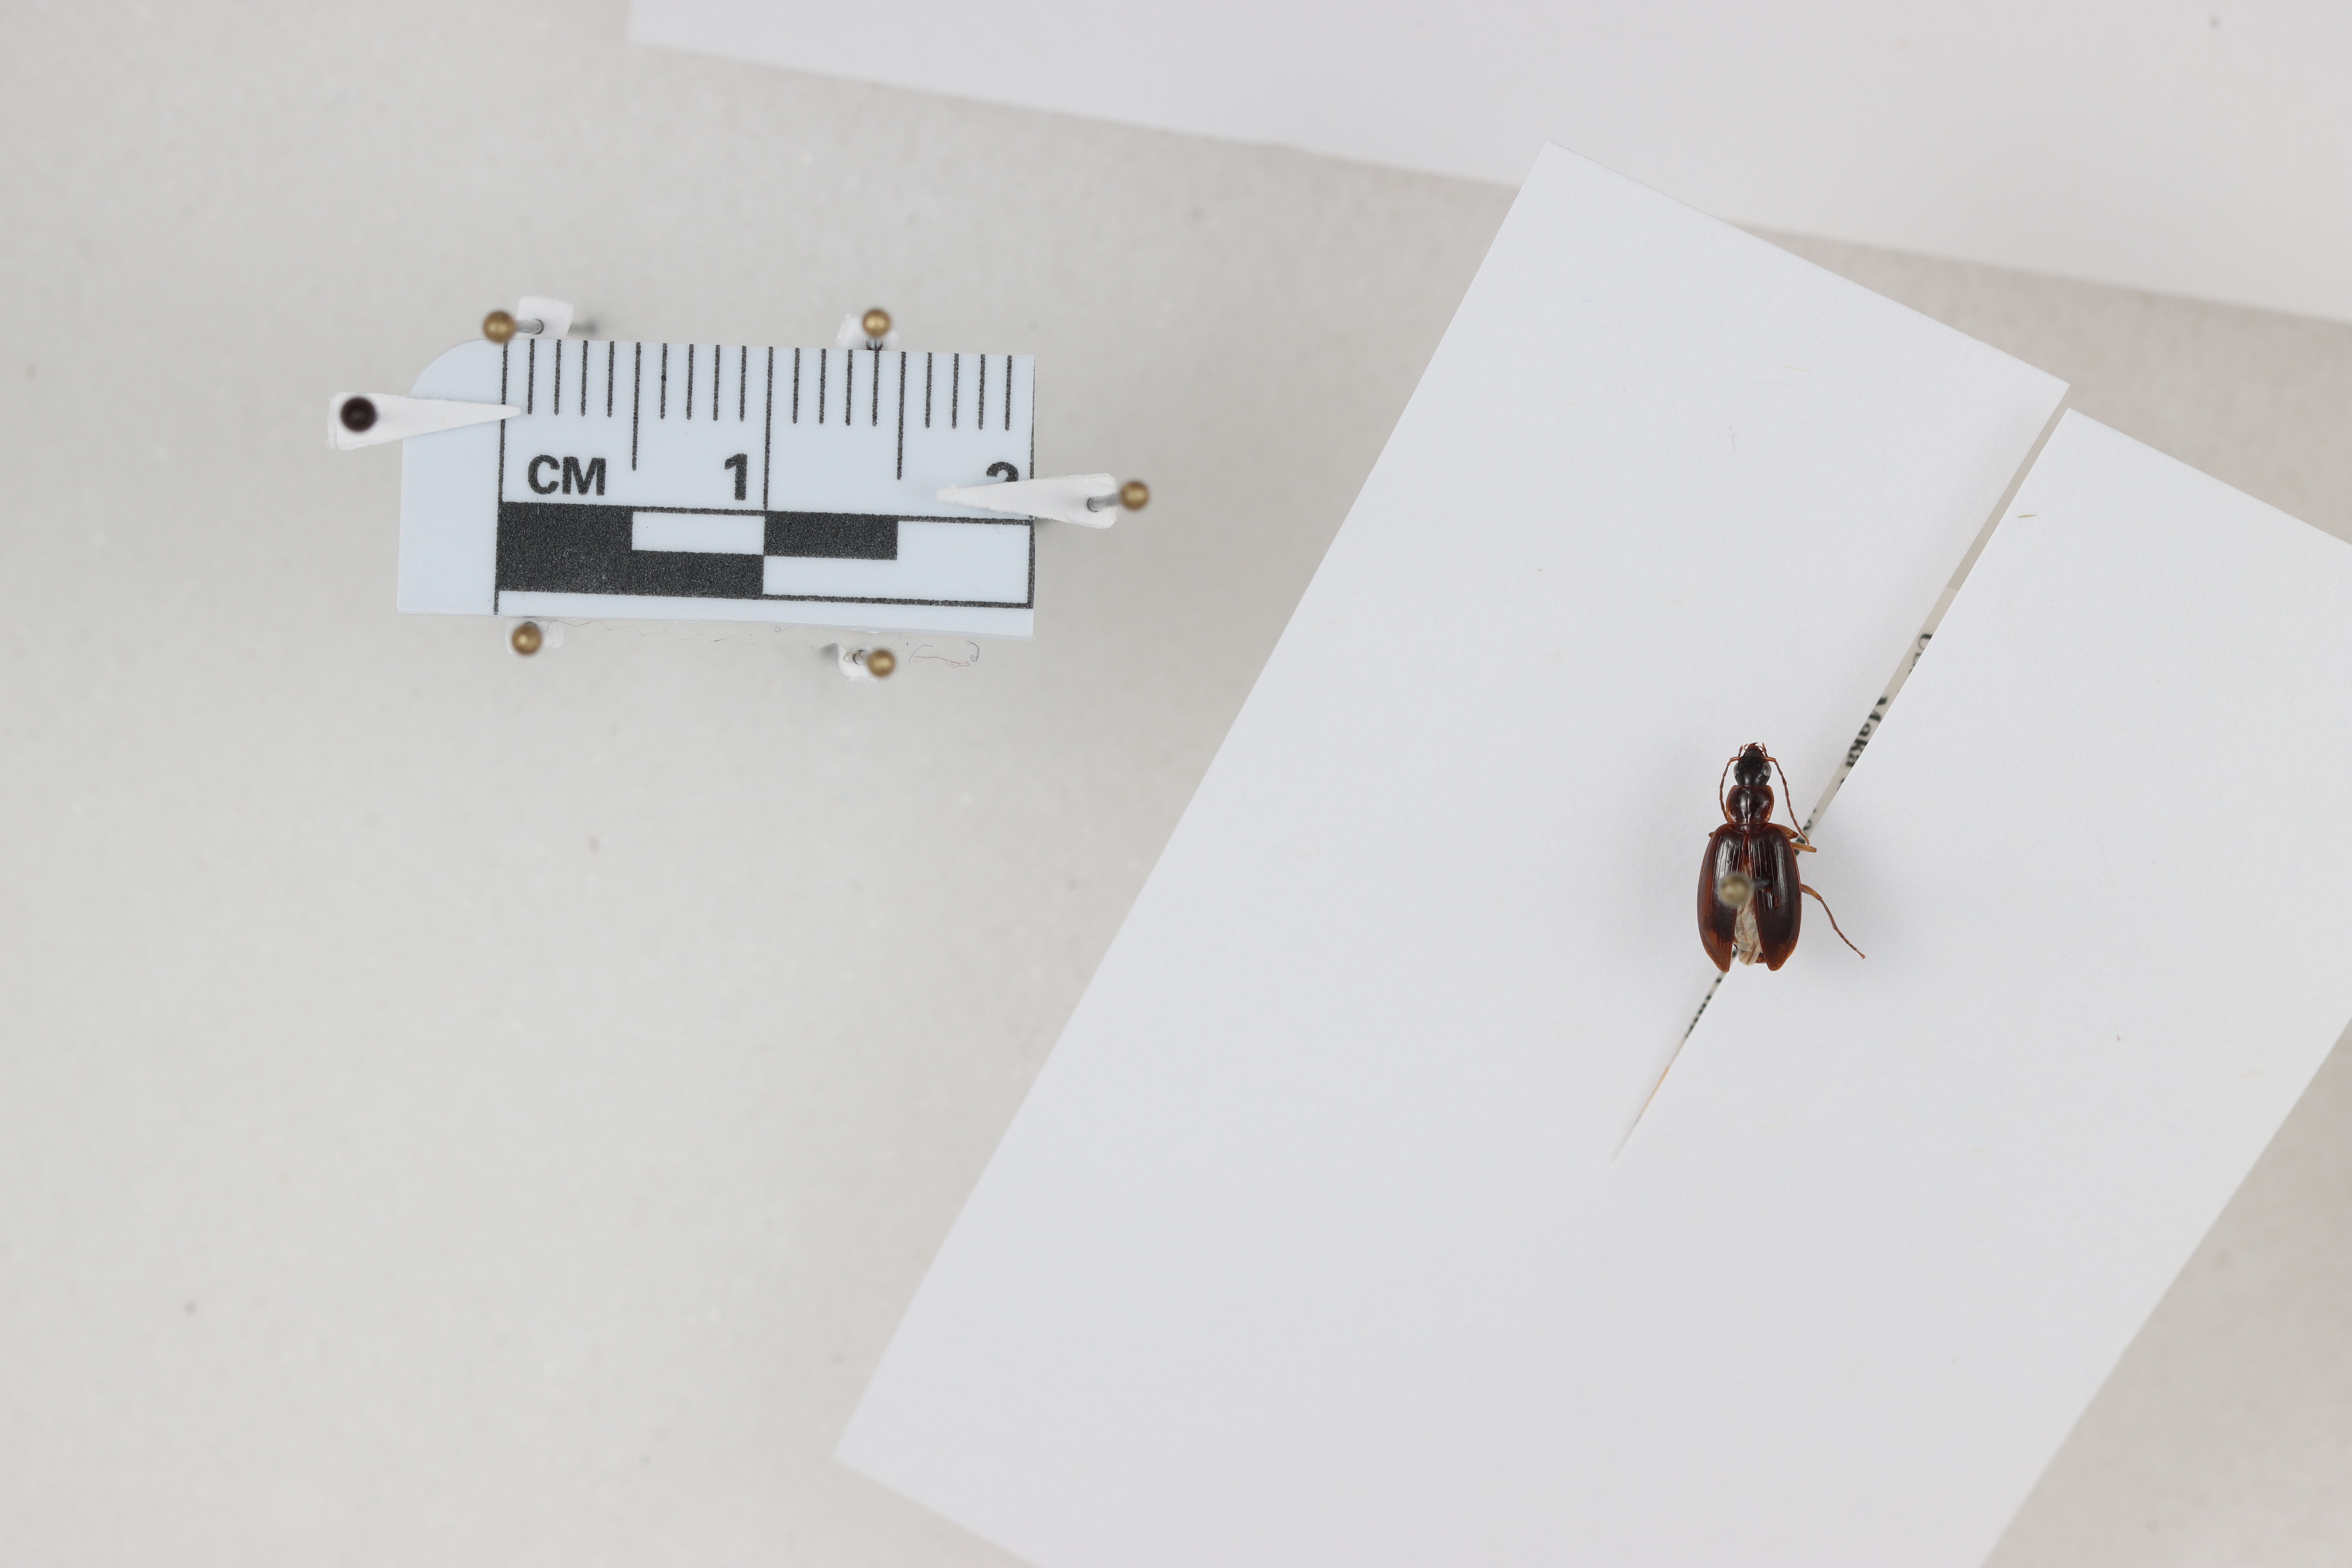
Beetle 1 — elytra length: 0.527 cm, elytra max width: 0.343 cm, basal pronotum width: 0.146 cm